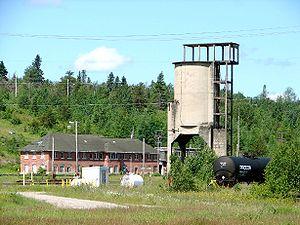
Cet article recense les lieux patrimoniaux du district d'Algoma inscrits au répertoire des lieux patrimoniaux du Canada, qu'ils soient de niveau provincial, fédéral ou municipal.
La gare de Hornepayne est une gare ferroviaire canadienne sur une ligne du Canadien National. Elle est située à Hornepayne dans le district d'Algoma en Ontario.